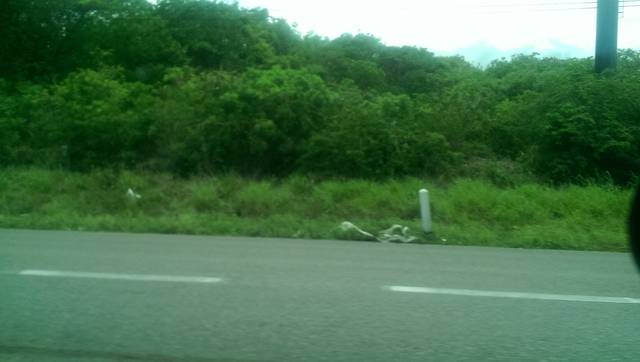
Region: Mexico
Coordinates: 20.923, -86.874